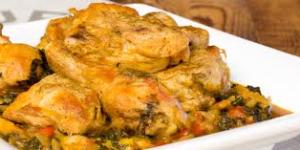
pota guisada con pimientos